Station Pier

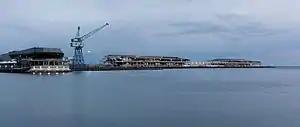
Station Pier in 2016.

In 1987, the railway line too was closed, and replaced by tram route 109, which runs to Box Hill via the city. The Centenary Bridge was demolished in 1991. The Sandridge Trail runs parallel to the tram line. When refurbished in 1998/99, tram tracks were included in the new concrete decking on the western side for a possible extension of tram route 109.